Rodrigo Ponce de León, Duke of Cádiz

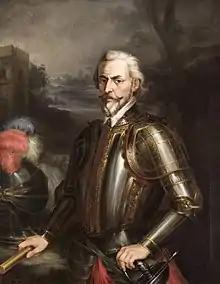
1856 portrait at the City Council of Seville

Rodrigo Ponce de Leon, Duke of Cádiz (1443–1492) was one of the Castilian military leaders in the conquest of Granada. In 1482, he led the Castilian forces that captured the town of Alhama and later Boabdil. He had earlier been one of the military leaders in the Castilian War of Succession. Juan Pacheco was his father-in-law. He was made 1st Duke of Cádiz in 1484 and succeeded briefly by his heir Francisca Ponce de León y de la Fuente.